St. Mary's Roman Catholic Church (Mount Angel, Oregon)

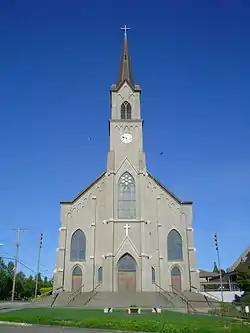
St. Mary's Roman Catholic Church, Mount Angel, Oregon

St. Mary Catholic Church is a Catholic parish in the city of Mt. Angel, Oregon, United States in Marion County. It was originally established to serve German immigrants who began arriving in this area of the northern Willamette Valley in 1867. Mathias Butsch became the Catholic community's leader and founder. The parish church, built in 1912, was listed on the U.S. National Register of Historic Places in 1976. The church contains 18 original stained-glass windows.